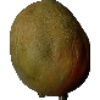
Label: Papaya 1